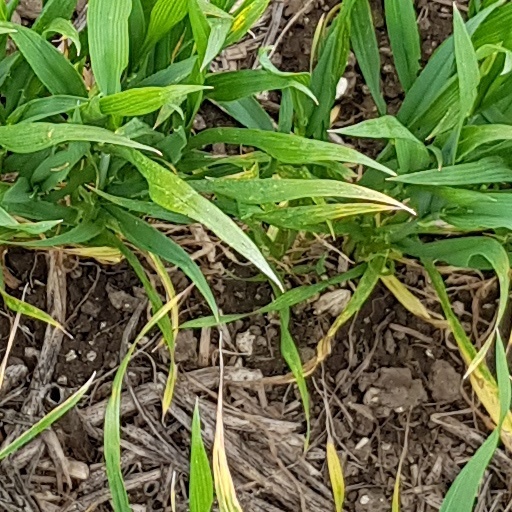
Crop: wheat